J. D. Drew

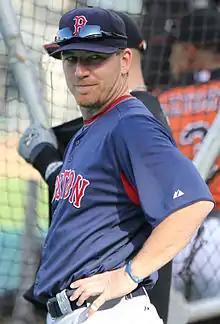
Drew with the Boston Red Sox in 2011

David Jonathan "J. D." Drew (born November 20, 1975) is an American former Major League Baseball right fielder. He began his major league career in with the St. Louis Cardinals, and also played for the Atlanta Braves, Los Angeles Dodgers, and Boston Red Sox. He is the brother of two other major league players, Stephen and Tim.